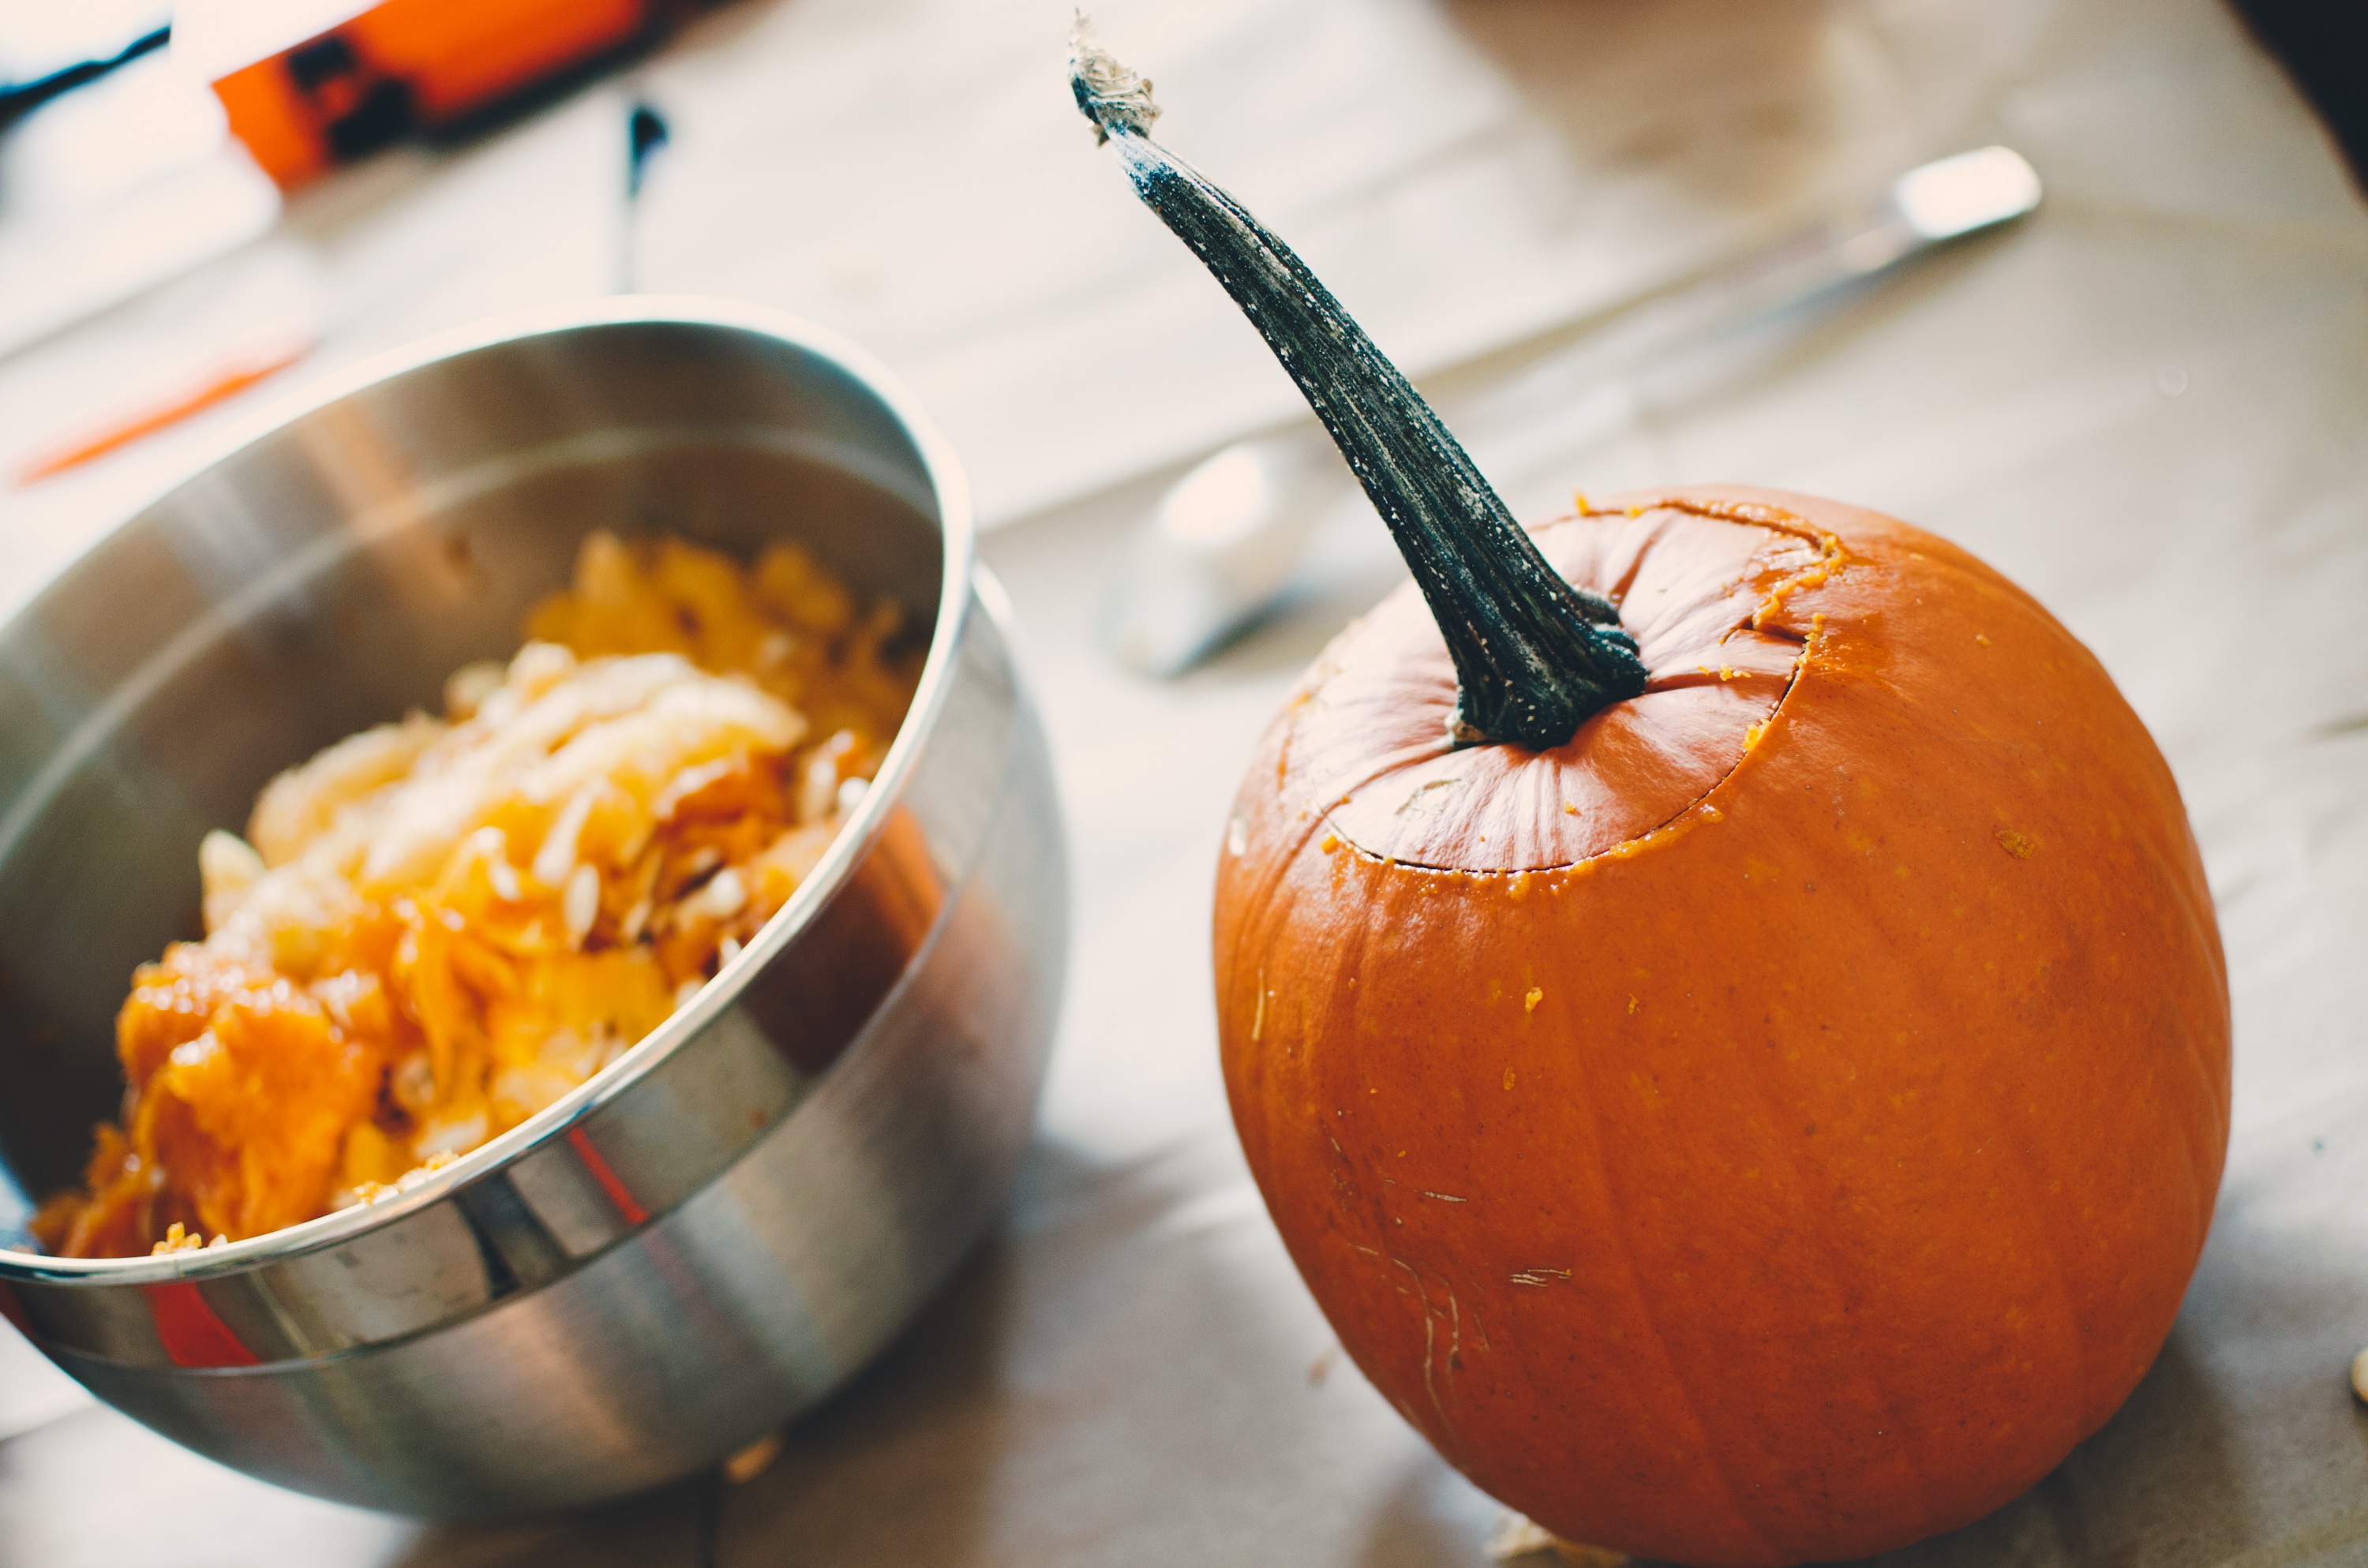
food, produce, vegetable, pumpkin, calabaza, cucurbita, flowering plant, winter squash, land plant